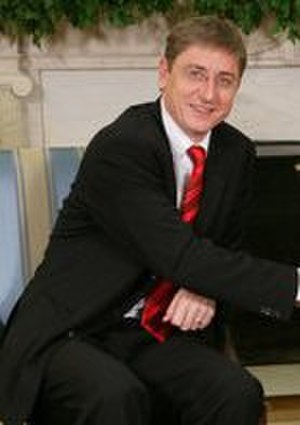
Ferenc Gyurcsány
Ferenc Gyurcsány i Det Hvide Hus i 2005
Ferenc Gyurcsány var Ungarns premierminister fra 29. september 2004 til 14. april 2009. Han tilhører Ungarns Socialistparti og afløste i 2004 Péter Medgyessy. Som leder af en koalition vandt han parlamentsvalget i 2006 og fortsatte derfor som premierminister, indtil han valgte at træde tilbage i 2009, hvor han blev afløst af partifællen Gordon Bajnai.